Harry Potter and the Prisoner of Azkaban

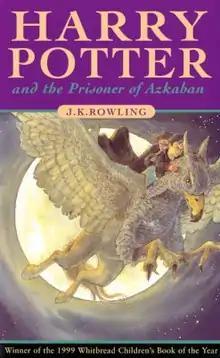
Cover art of the first UK edition

Harry Potter and the Prisoner of Azkaban (also ) is a fantasy novel written by British author J. K. Rowling. It is the third installment in the "Harry Potter" series. The novel follows Harry Potter, a young wizard, in his third year at Hogwarts School of Witchcraft and Wizardry. Along with friends Ron Weasley and Hermione Granger, Harry investigates Sirius Black, an escaped prisoner from Azkaban, the wizard prison, believed to be one of Lord Voldemort's old allies.